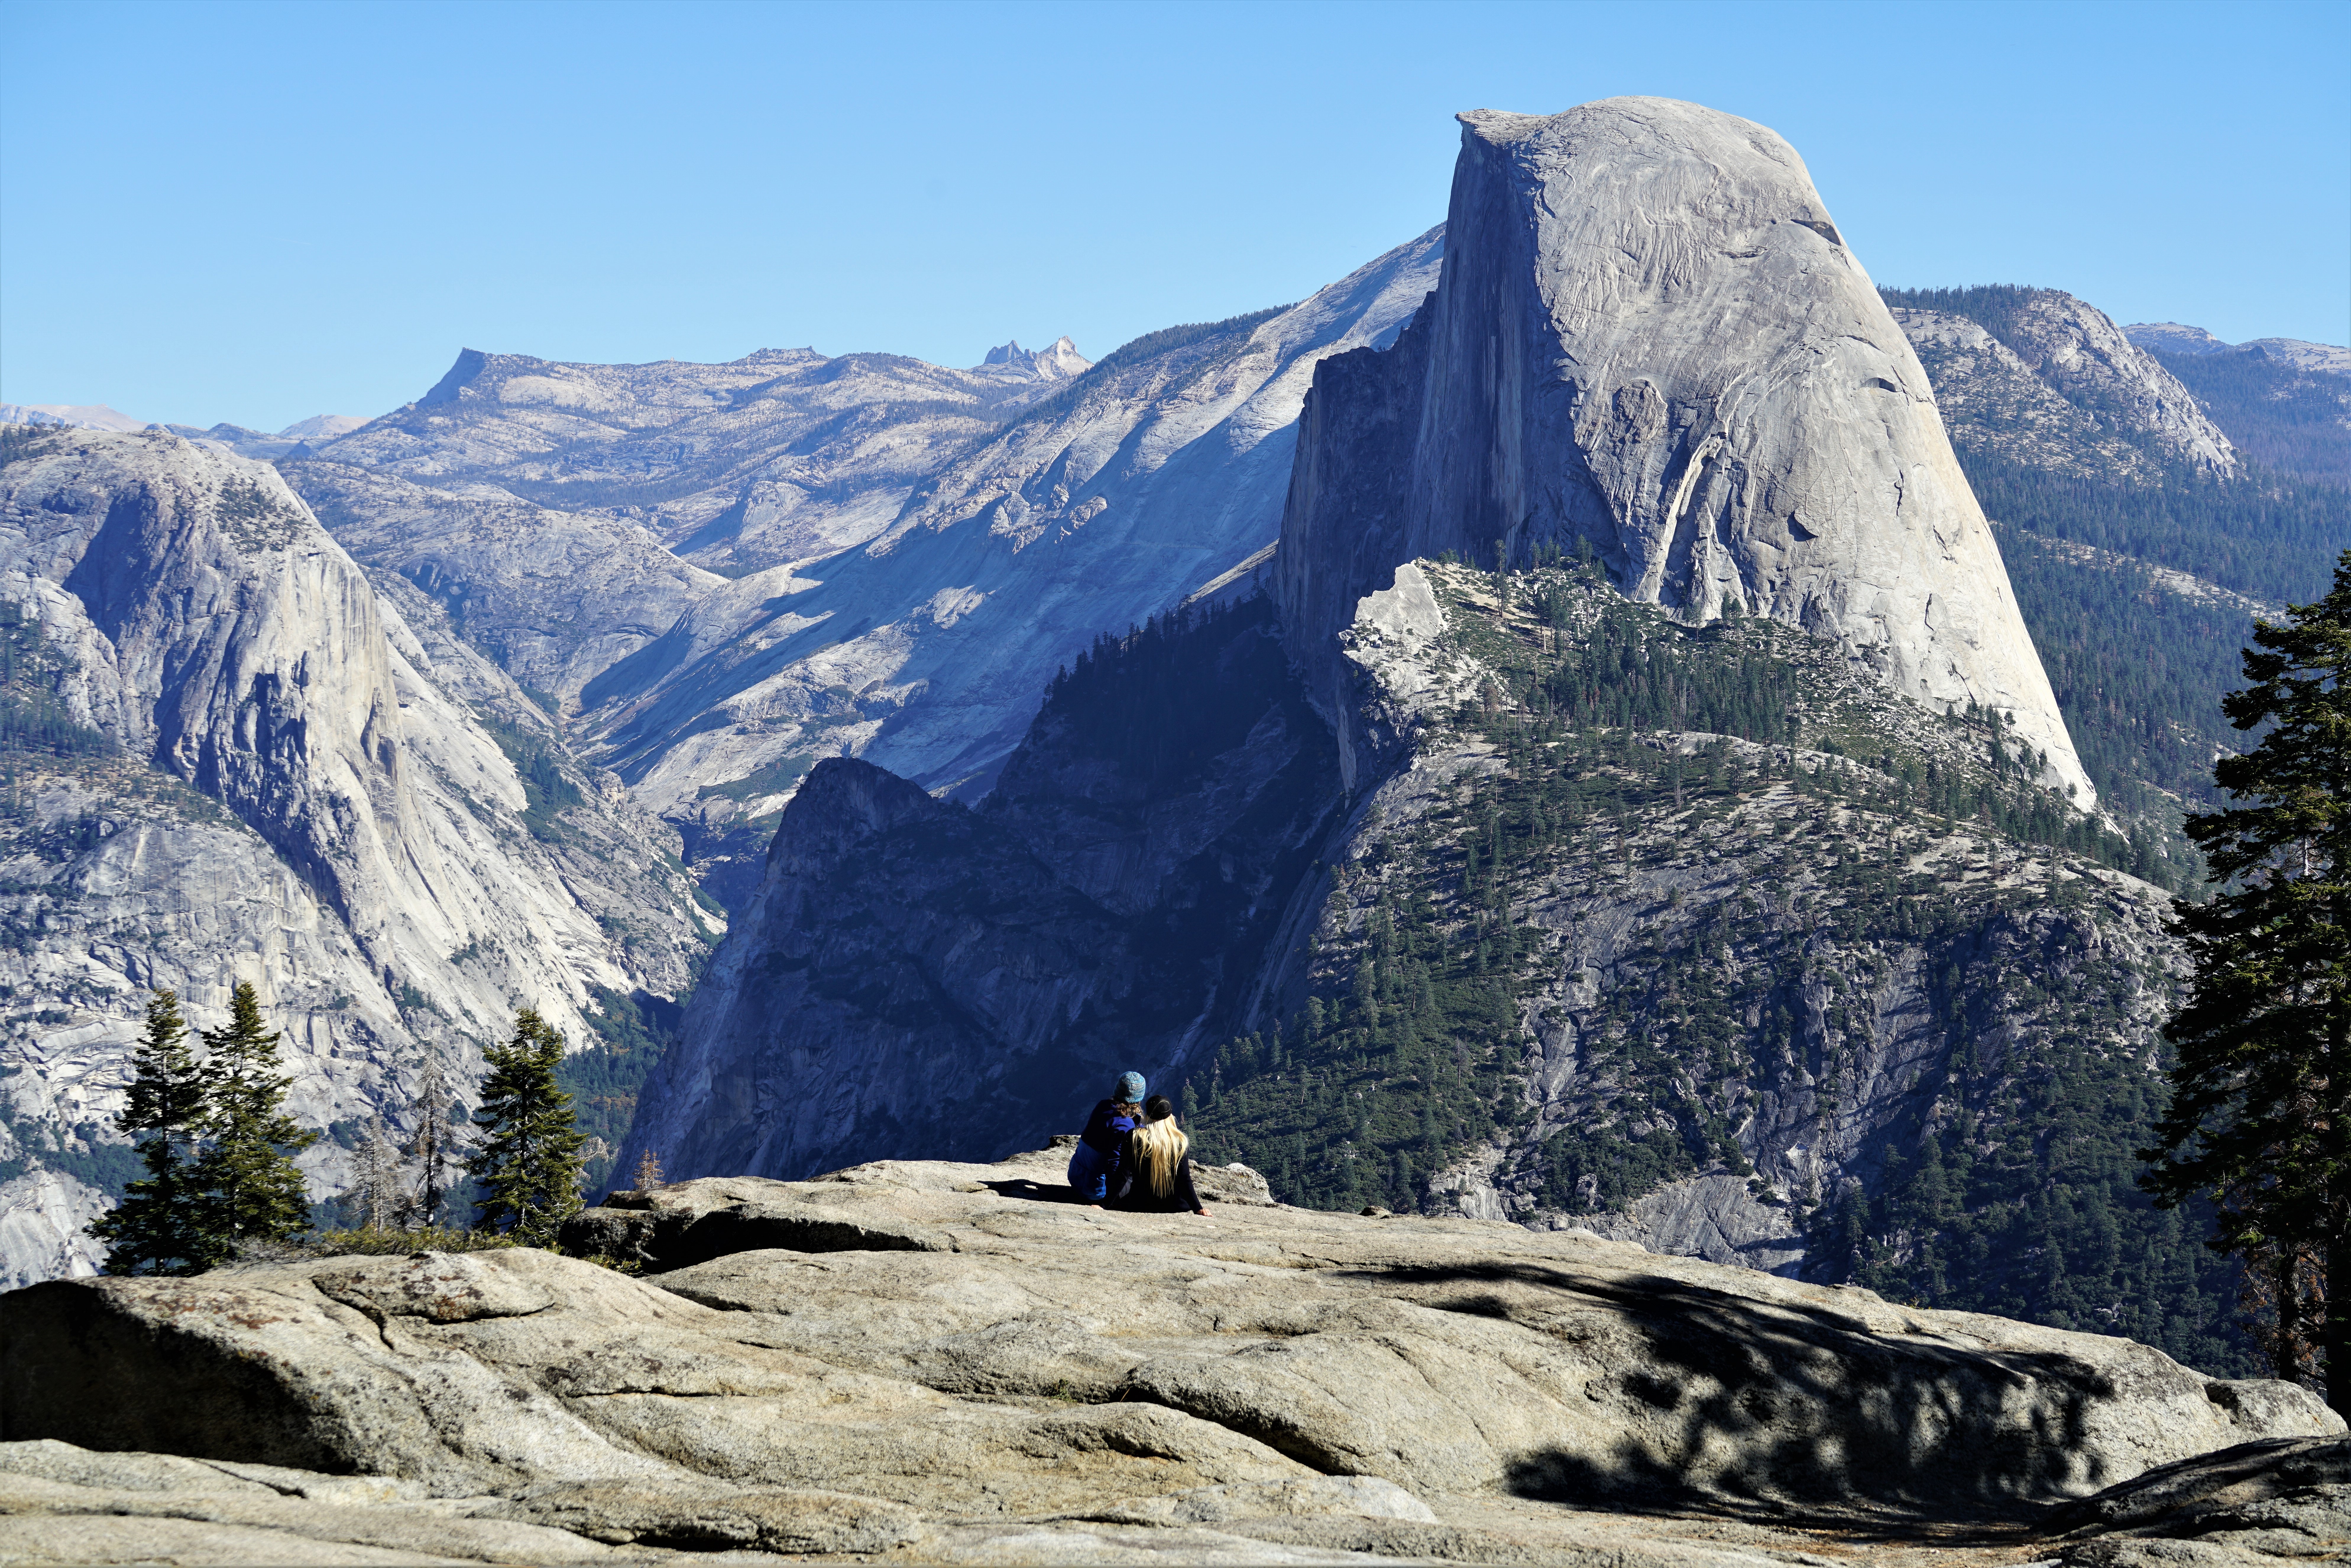
mountainous landforms, mountain, mountain range, ridge, wilderness, rock, alps, ar te, natural landscape, massif, summit, Granite dome, batholith, national park, highland, formation, tree, fell, geology, moraine, hill, landscape, valley, mount scenery, glacial landform, terrain, recreation, plant, outcrop, cirque, snow